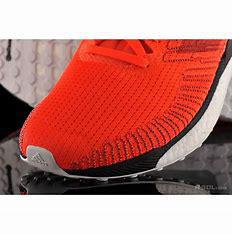
Brand: Adidas
Model: Solarboost 19